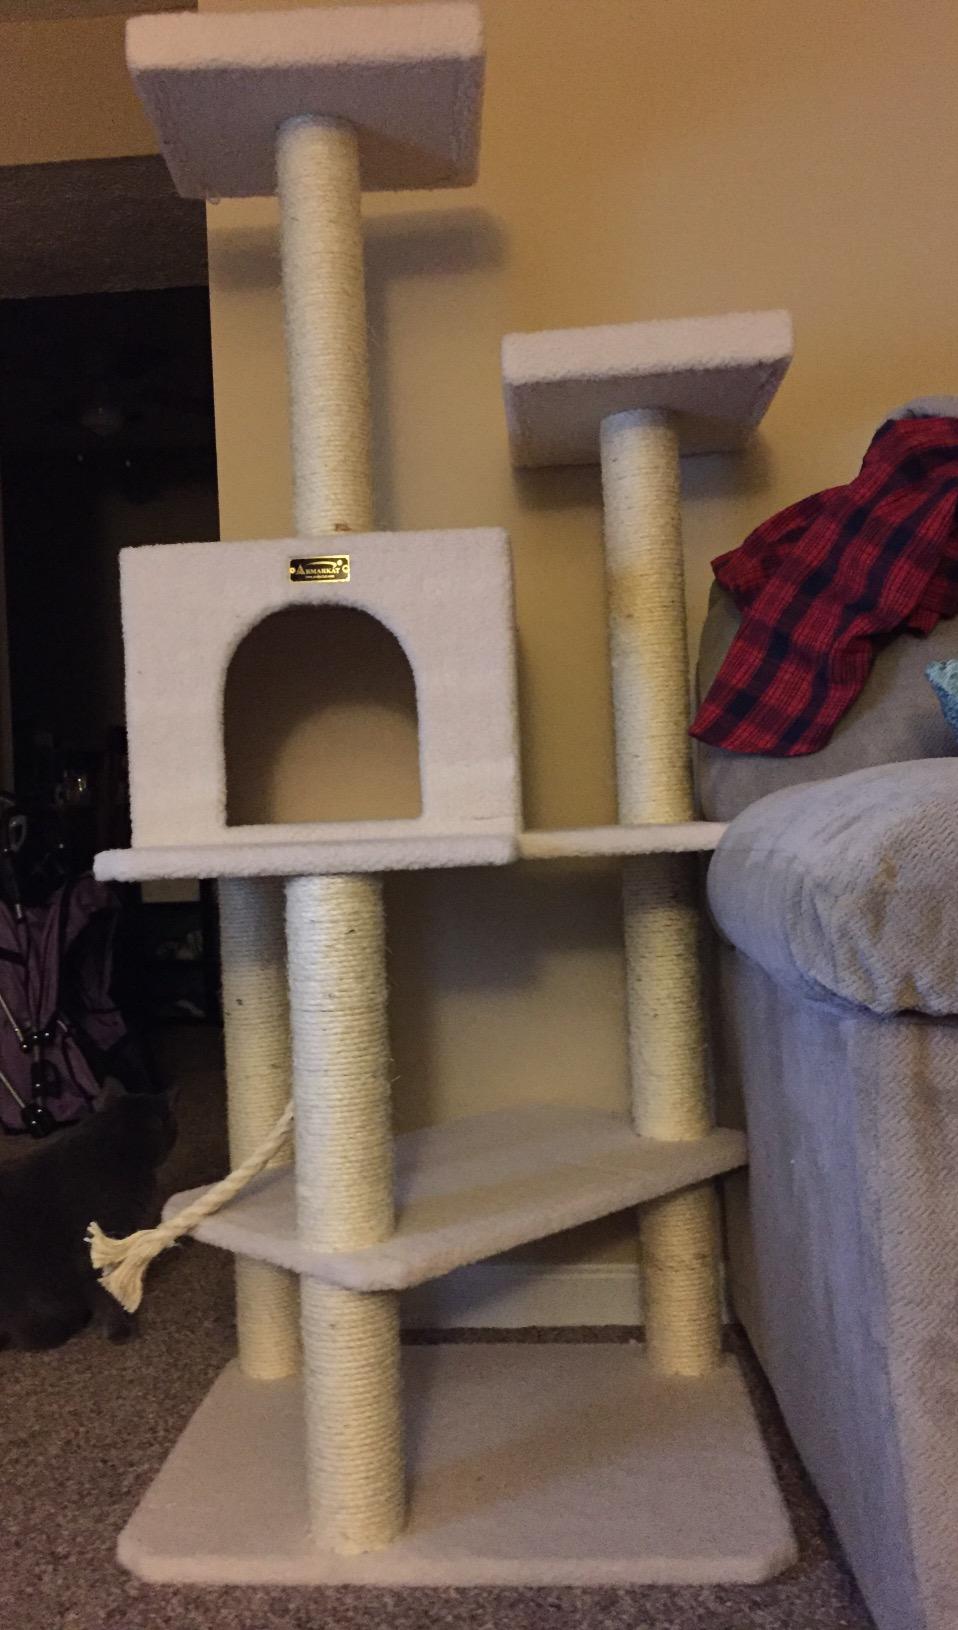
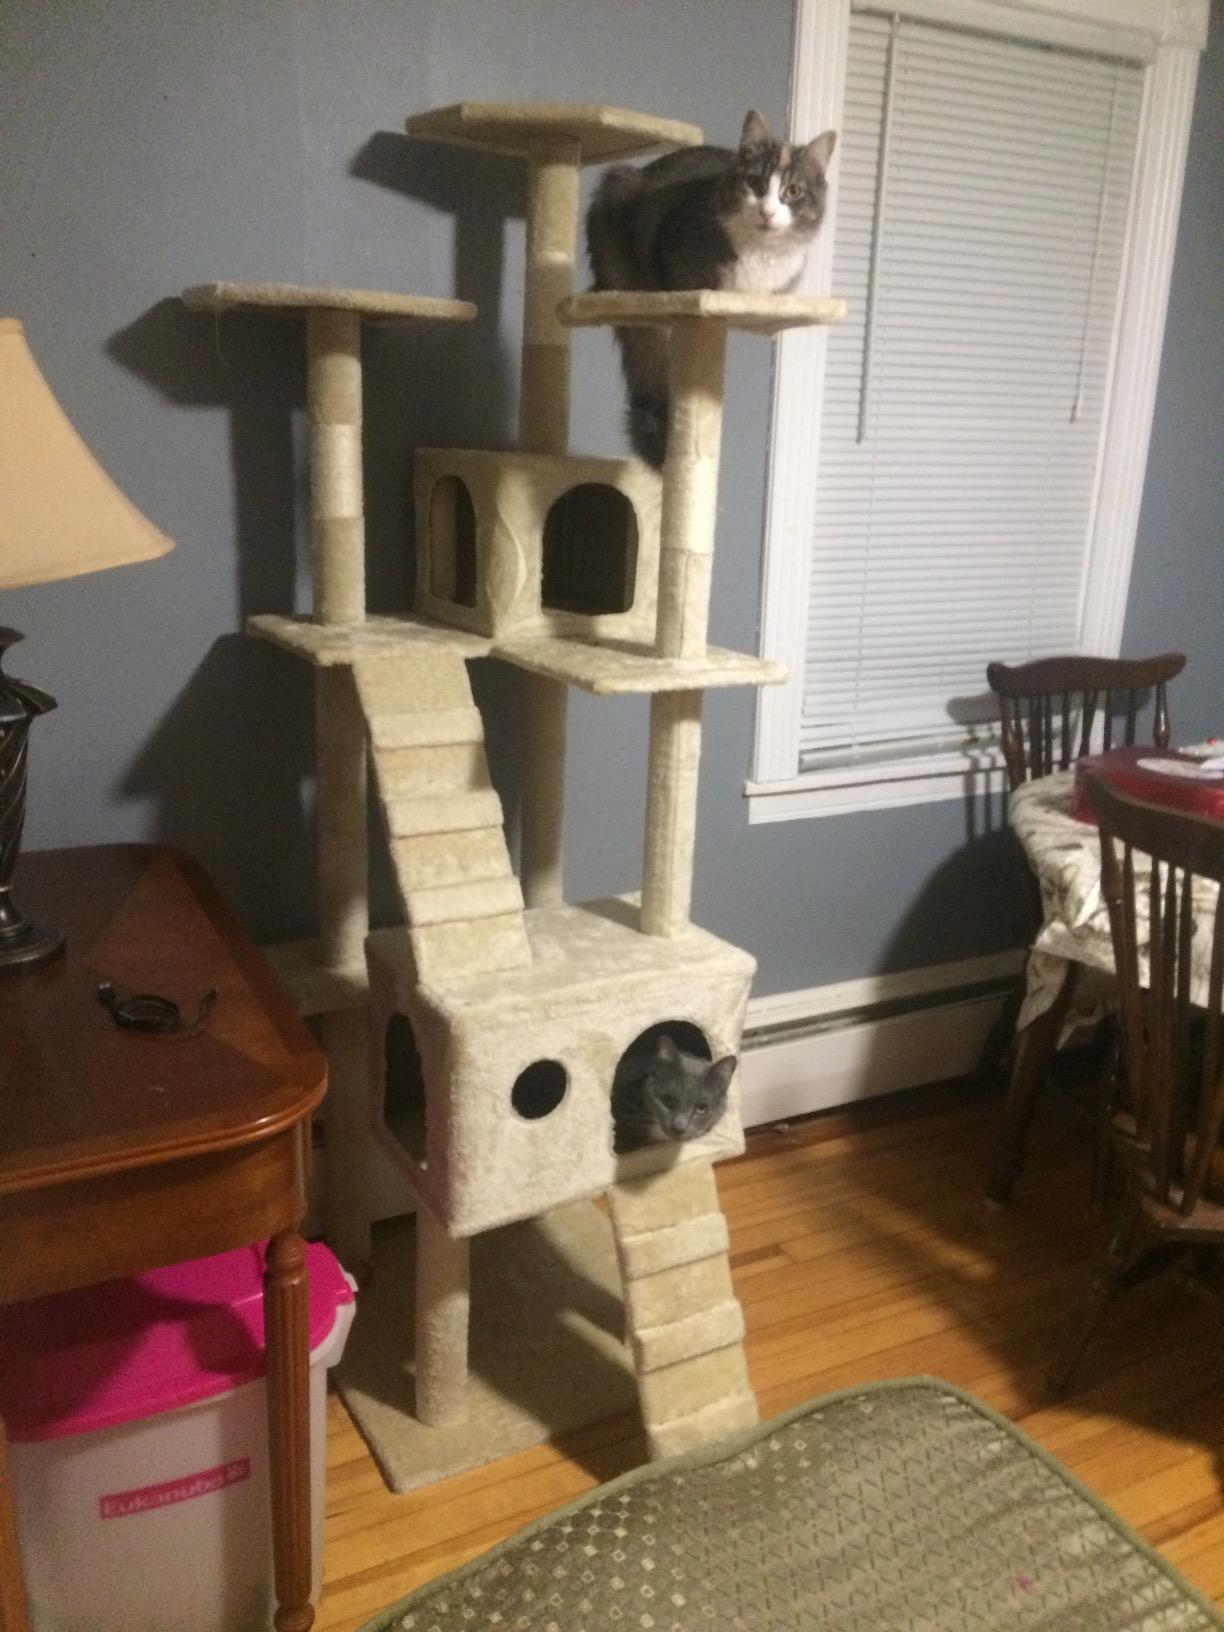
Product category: items_cat tree
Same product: no